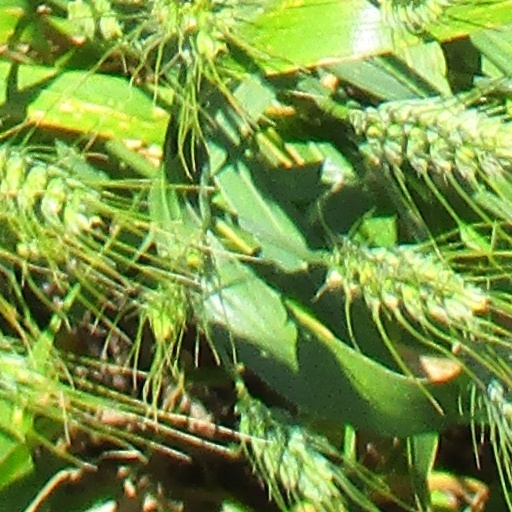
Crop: wheat